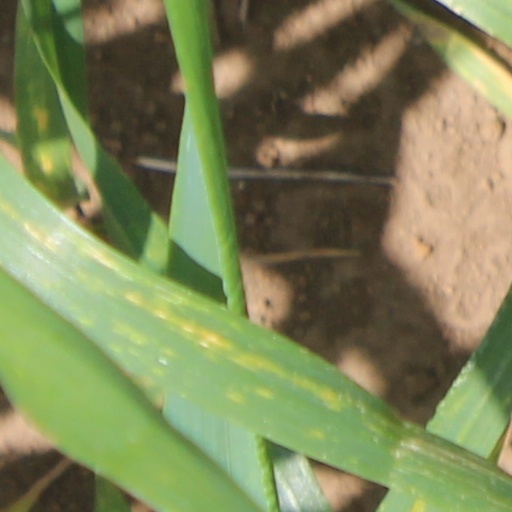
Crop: wheat